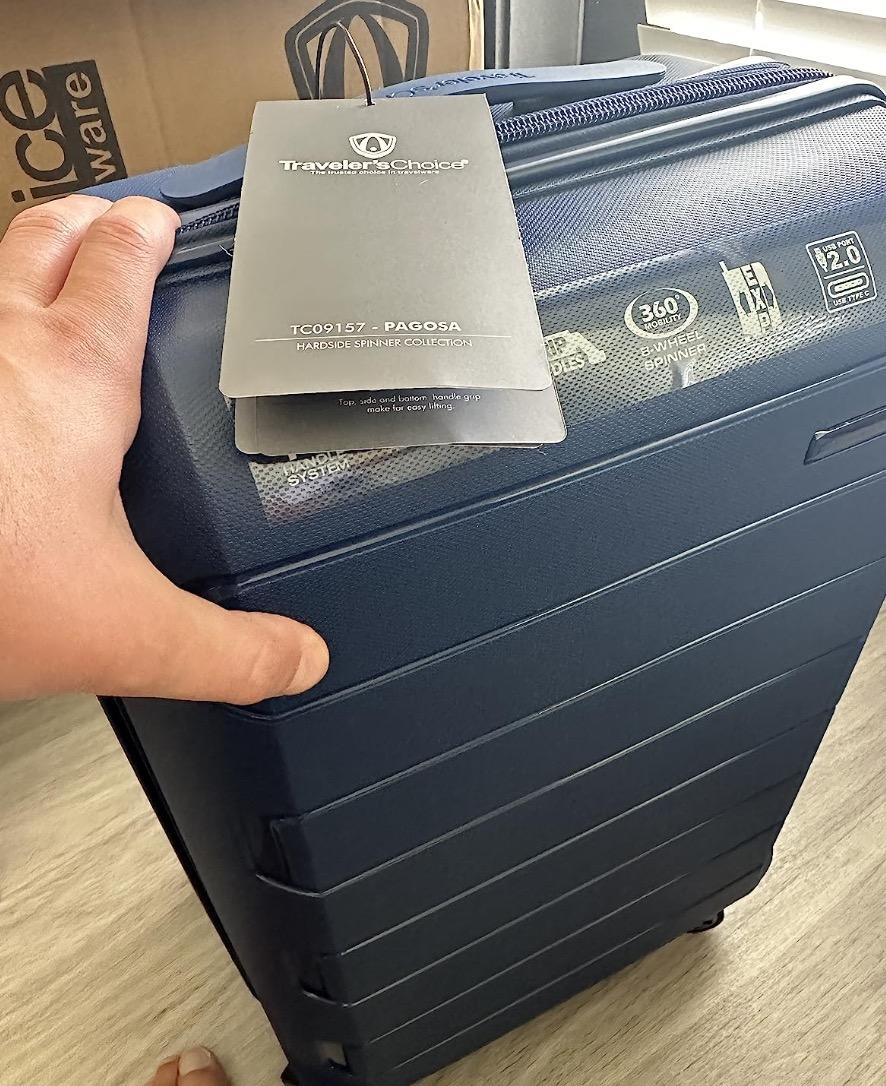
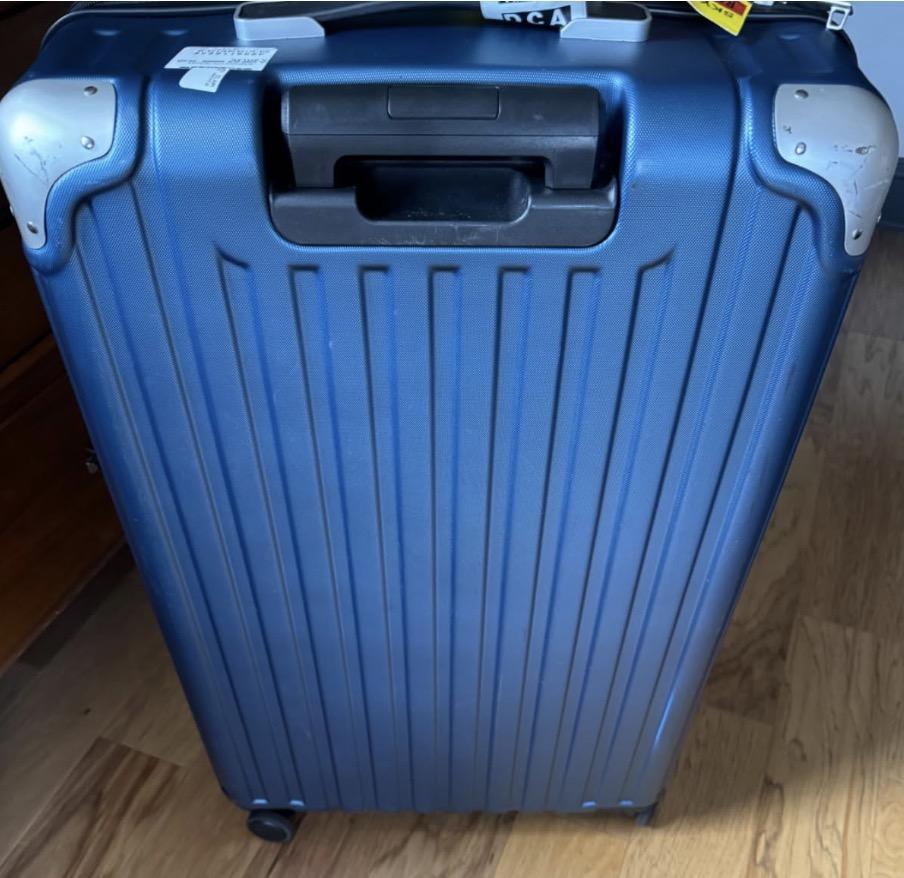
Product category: items_tea
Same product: no